Matt Rippy

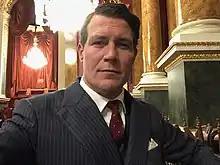
Rippy on location in London, April 2021.

Matt Rippy (born January 26, 1968) is an American actor, born in St. Louis, Missouri and raised in Houston, Texas. He is most known for the recent Netflix series "Glória", his role as the 'real' Captain Jack Harkness in "Torchwood" in 2007 and his comic stage performances with the Reduced Shakespeare Company.